Sky position (RA, Dec in degrees): 17.02, 0.8604
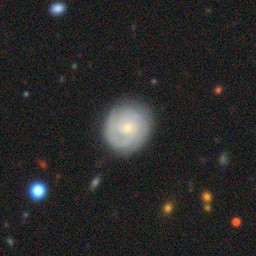
Galaxy morphology: Unbarred Tight Spiral Galaxies